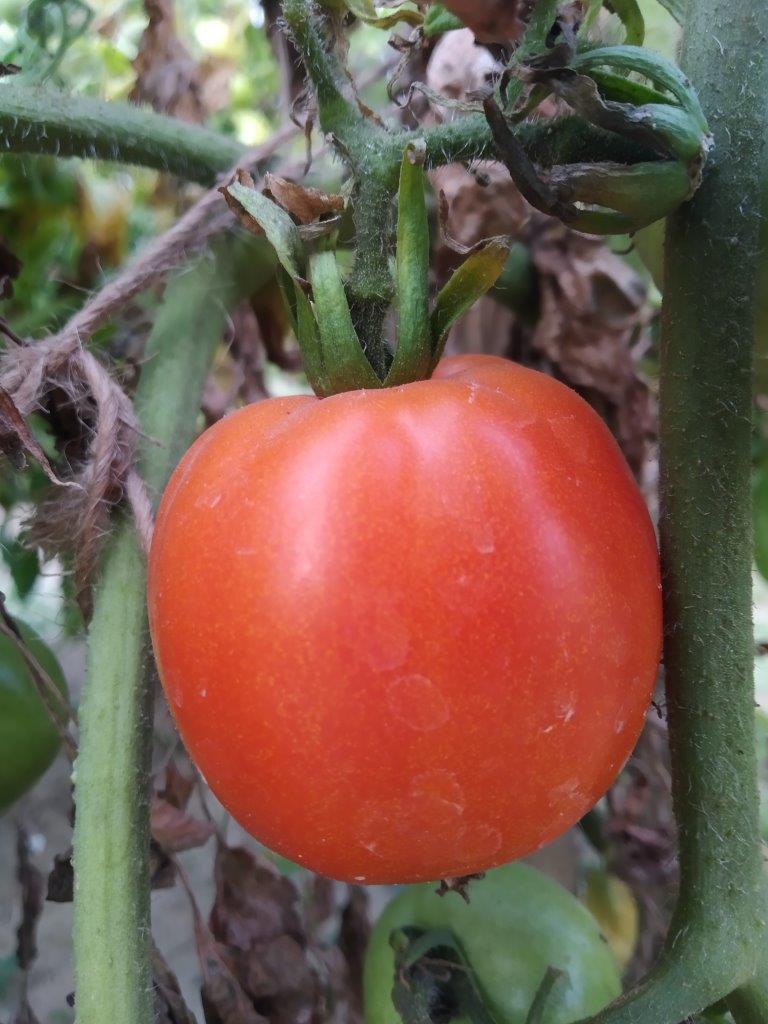
Maturity: Mature